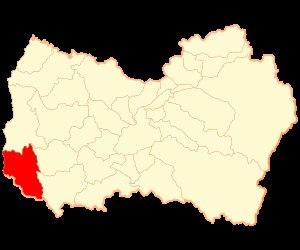
Paredones est une commune du Chili faisant partie de la province Cardenal Caro, elle-même rattachée à la région O'Higgins.. En 2012, sa population s'élevait à 6 108 habitants. La superficie de la commune est de 562 km². La commune a été créée en 1845. Paredones se trouve dans une zone de collines basses de la Cordillère de la Costa à environ 185 kilomètres au sud-ouest de la capitale Santiago et 66 kilomètres au sud-est de Pichilemu capitale de la Province Cardenal Caro. La commune dispose d'une façade maritime sur l'Océan Pacifique comportant un petit village de villégiature Bucalemu à l'embouchure du rio Estero Paradones. La population était majoritairement rurale en 2006. La principale production agricole est le quinoa.